U.S. Route 59

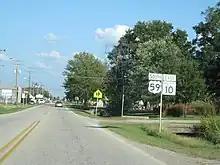
US 59 and State Highway 10 in Welch, Oklahoma

US 59 enters the state just south of Chetopa and runs nearly directly north across the state. It runs concurrently with US 169 starting about south of Garnett and diverges north again immediately south of Garnett. The intersection immediately south of Garnett used to be a braided intersection with stop and yield signs. It was identified as a high-crash location in 2001, and was rebuilt as a roundabout that opened in April 2006. The Kansas Department of Transportation is rebuilding or planning to rebuild several other rural intersections as roundabouts for increased safety. Until 2012, US 59 passed through Ottawa, Kansas, and had to be shut down or detoured every time the Marais Des Cygnes floodwall gates were closed across the highway. The highway now bypasses around Ottawa, running concurrently with I-35 for and using that highway's bridges over the Marias Des Cygnes. US 59 passes through Lawrence. The street name of US 59 in Lawrence is Iowa Street, then 6th Street as it joins US 40 and jogs east to cross the Kansas River near downtown. North of the U.S. 40 and 59 Bridges, it splits with US 40 as it joins US 24 briefly and jogs back west before resuming a northerly course. It continues north to Nortonville, then northeast to Atchison, where it crosses the Missouri River over the Amelia Earhart Bridge.